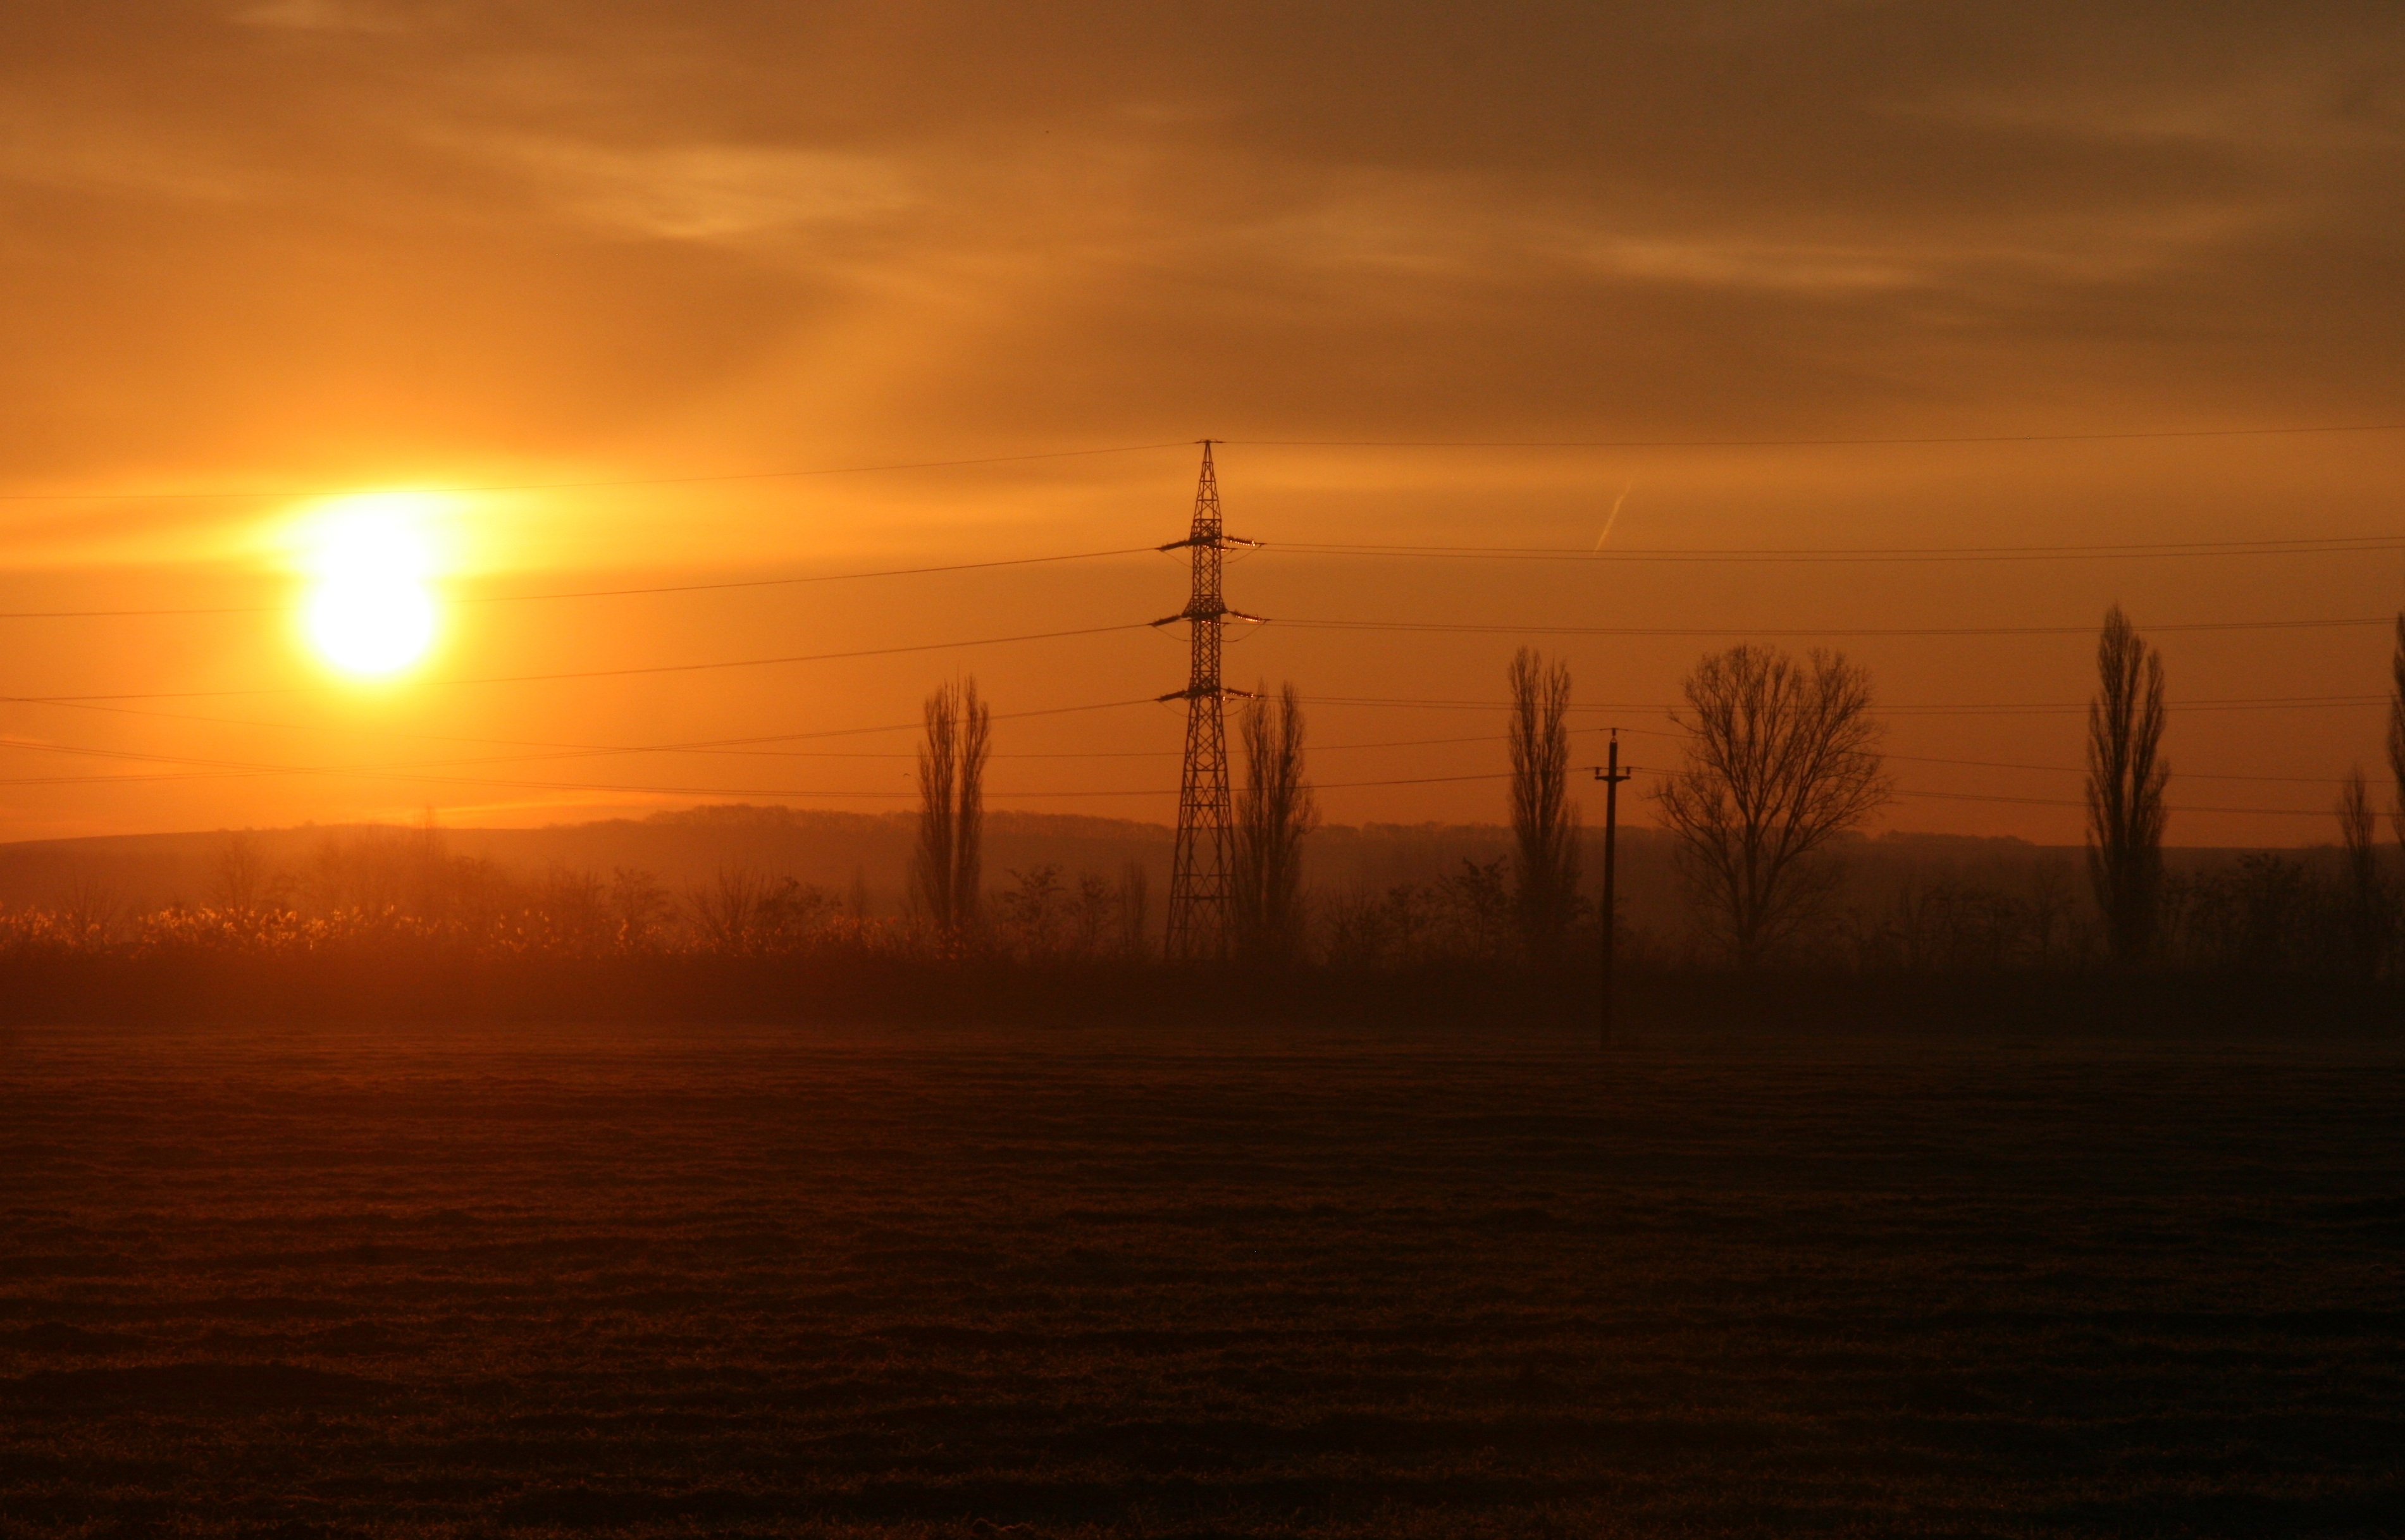
landscape, sea, horizon, sky, sun, sunrise, sunset, sunlight, morning, dawn, dusk, evening, red, east, afterglow, atmospheric phenomenon, red sky at morning